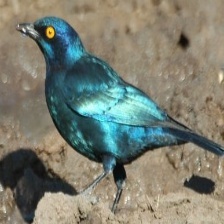
Species: CAPE GLOSSY STARLING
Scientific name: LAMPROTORNIS NITENS